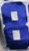
Number: 8